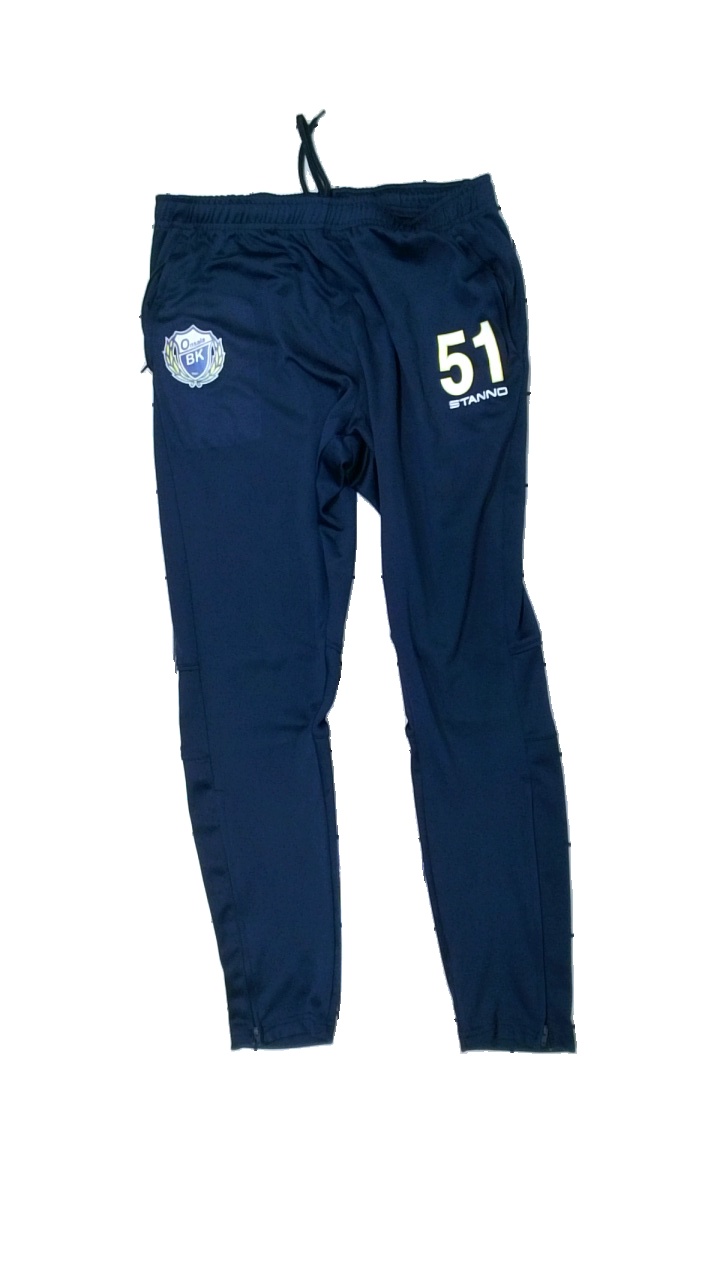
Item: Trousers (Men)
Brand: Stanno
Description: blå träningsbyxor med reklam logga
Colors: White, Blue
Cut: Regular
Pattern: Logo print
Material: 100% polyester
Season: All
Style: Sports
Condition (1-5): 2
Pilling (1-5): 5
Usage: Export
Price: <50